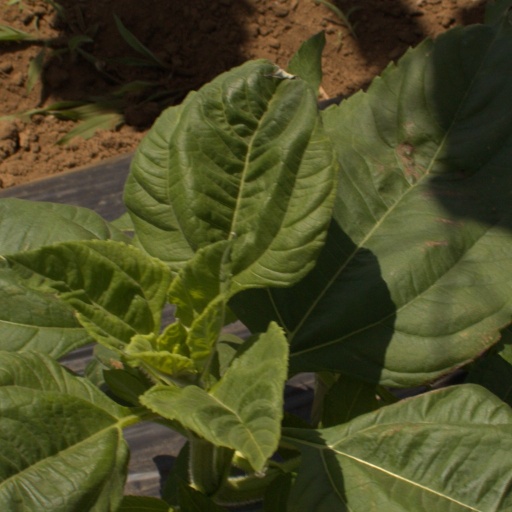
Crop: Jerusalem artichoke